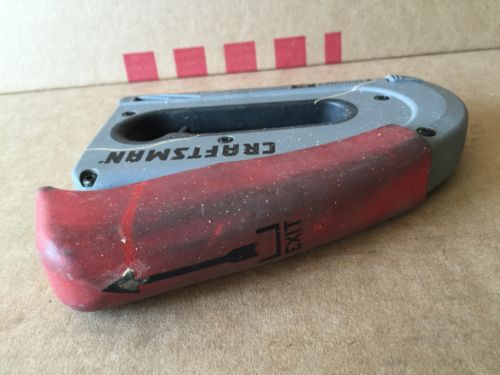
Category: stapler